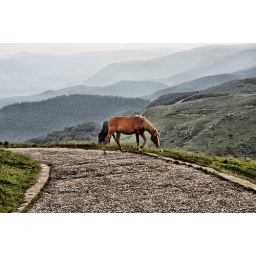
Two horses (the second is the black one) in Stara Planina